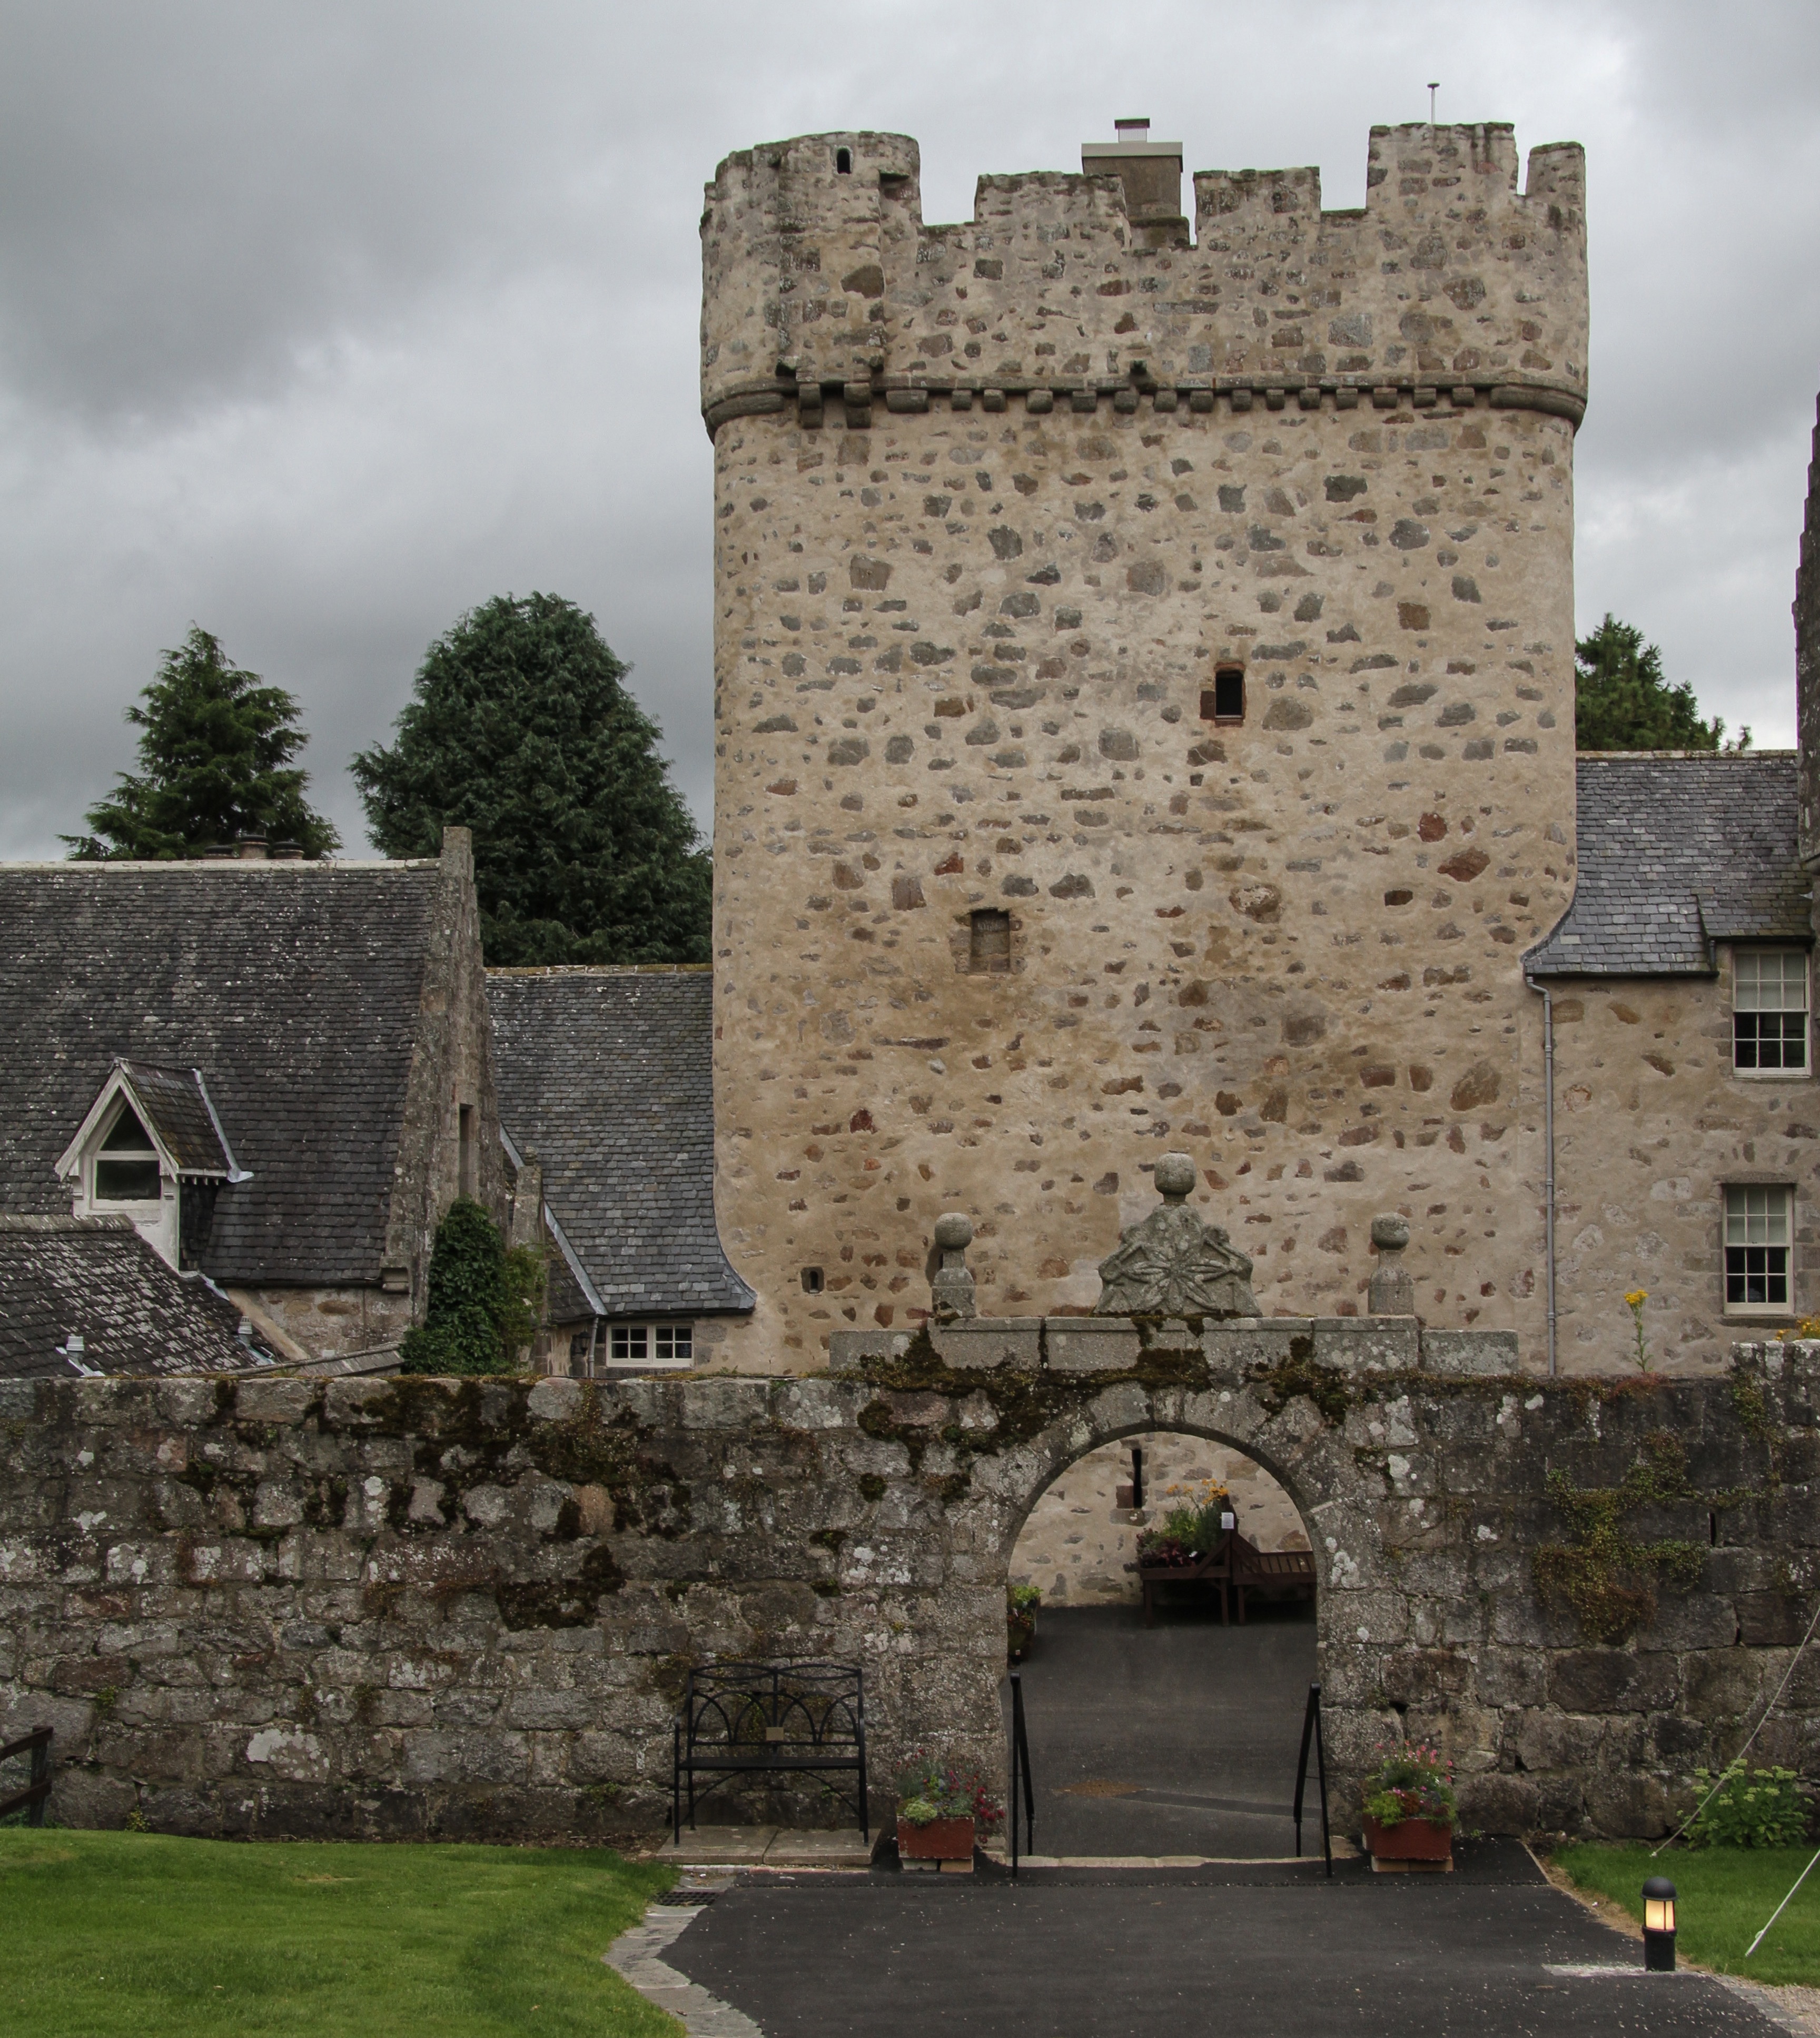
building, chateau, castle, fortification, ruins, monastery, scotland, abbey, estate, historically, middle ages, aberdeenshire, moat, drum castle, historic site